Fernanda Machado

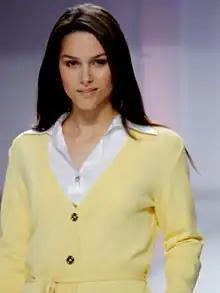
Machado (2008)

On 2 February 2014, Fernanda married American entrepreneur Robert Riskin in São Luís Gongaza Chapel, Maringá. On 22 June 2015, she gave birth to Lucca, the couple's first child. He was born in Santa Barbara, California.